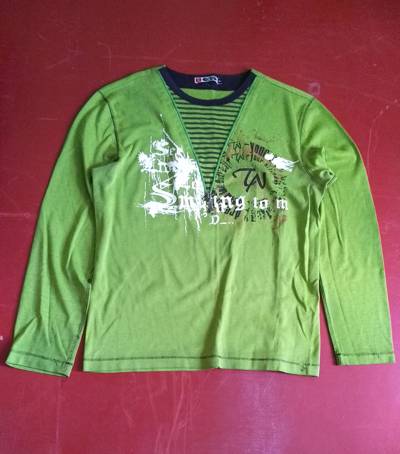
Waste category: clothes